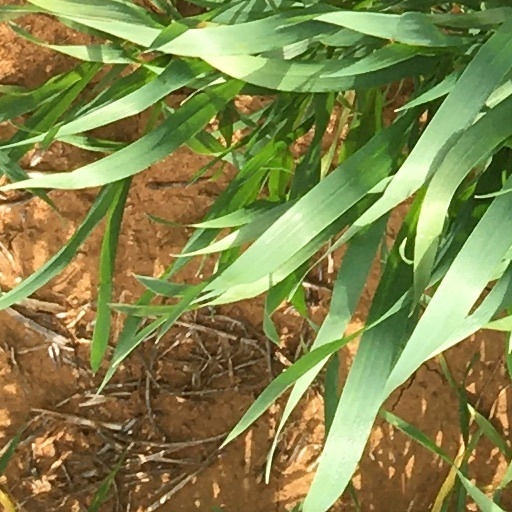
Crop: wheat